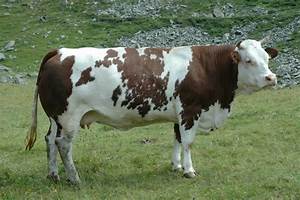
Label: cow